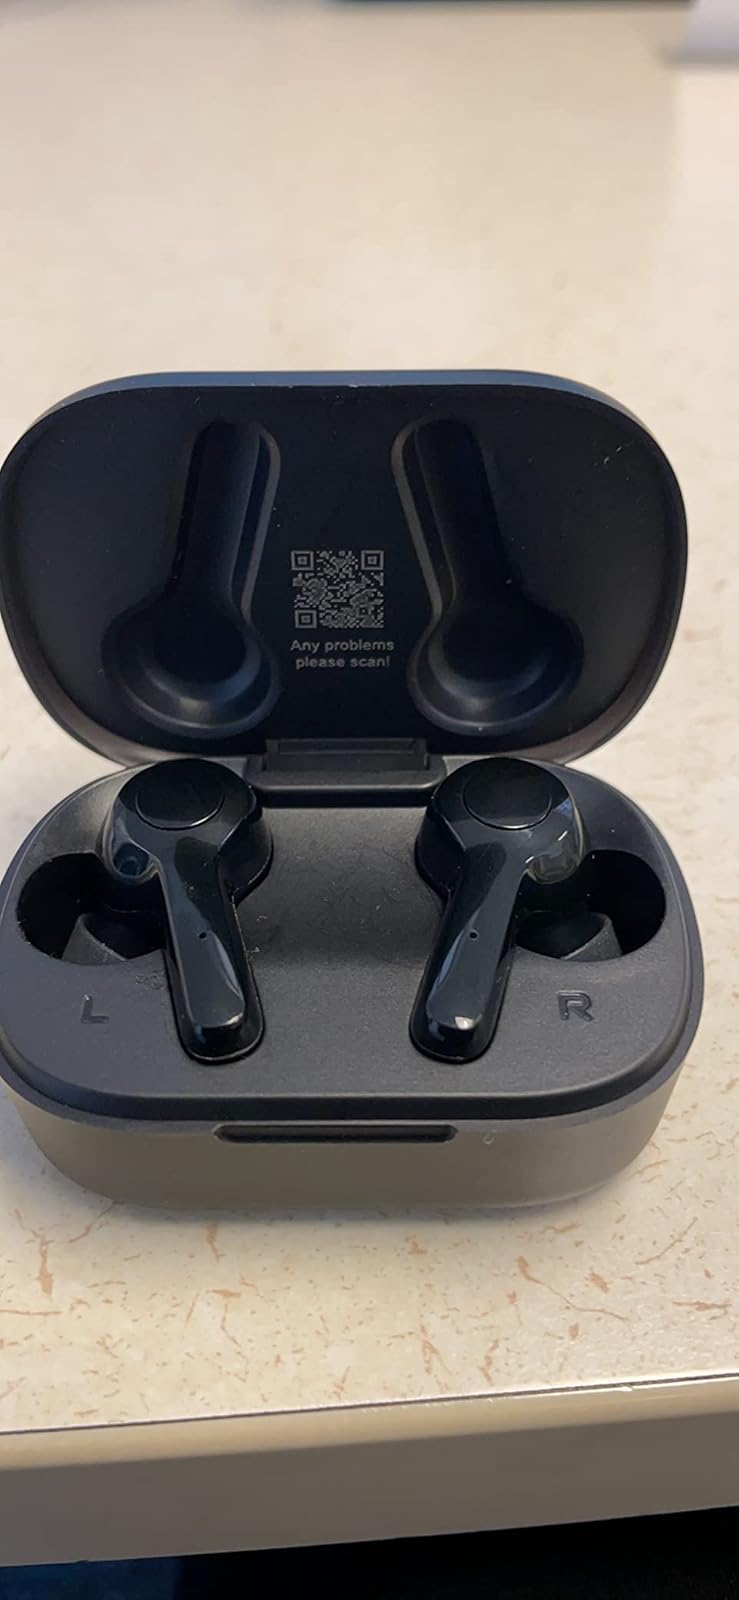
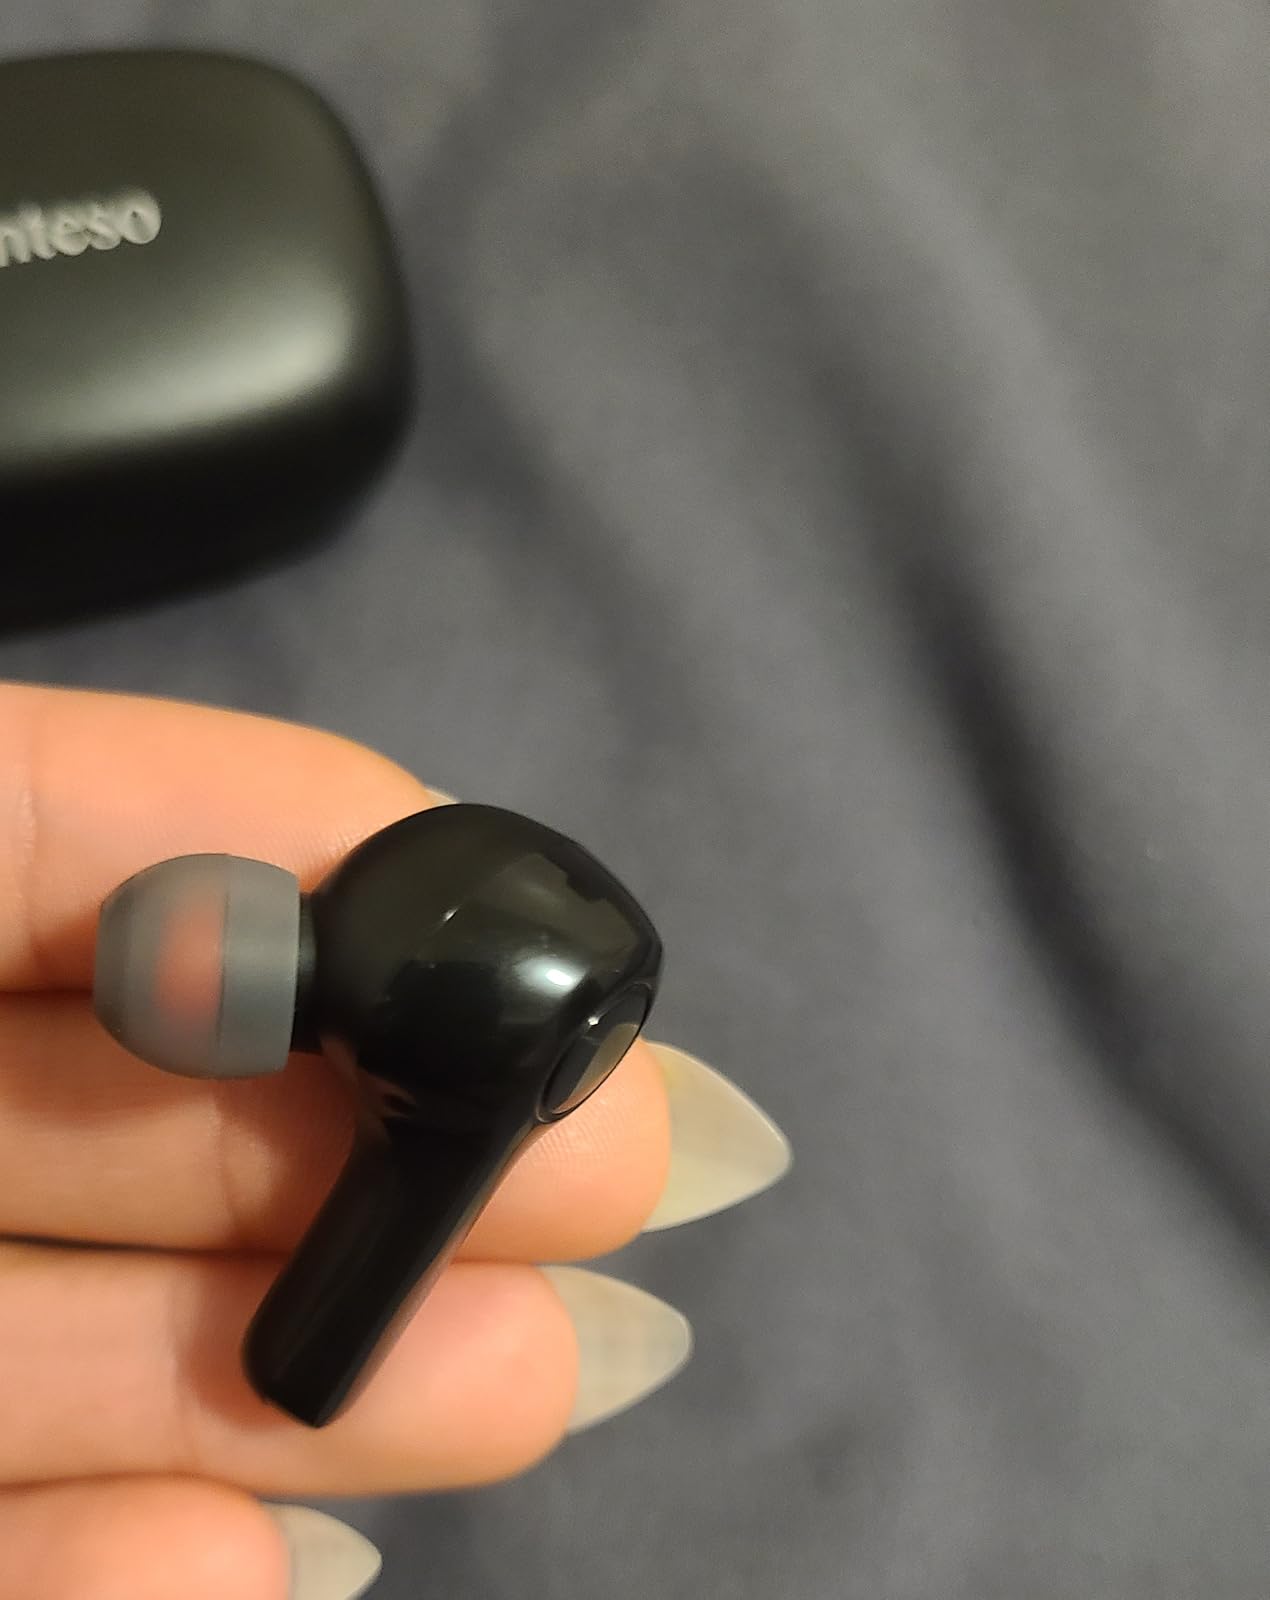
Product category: earbuds
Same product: no